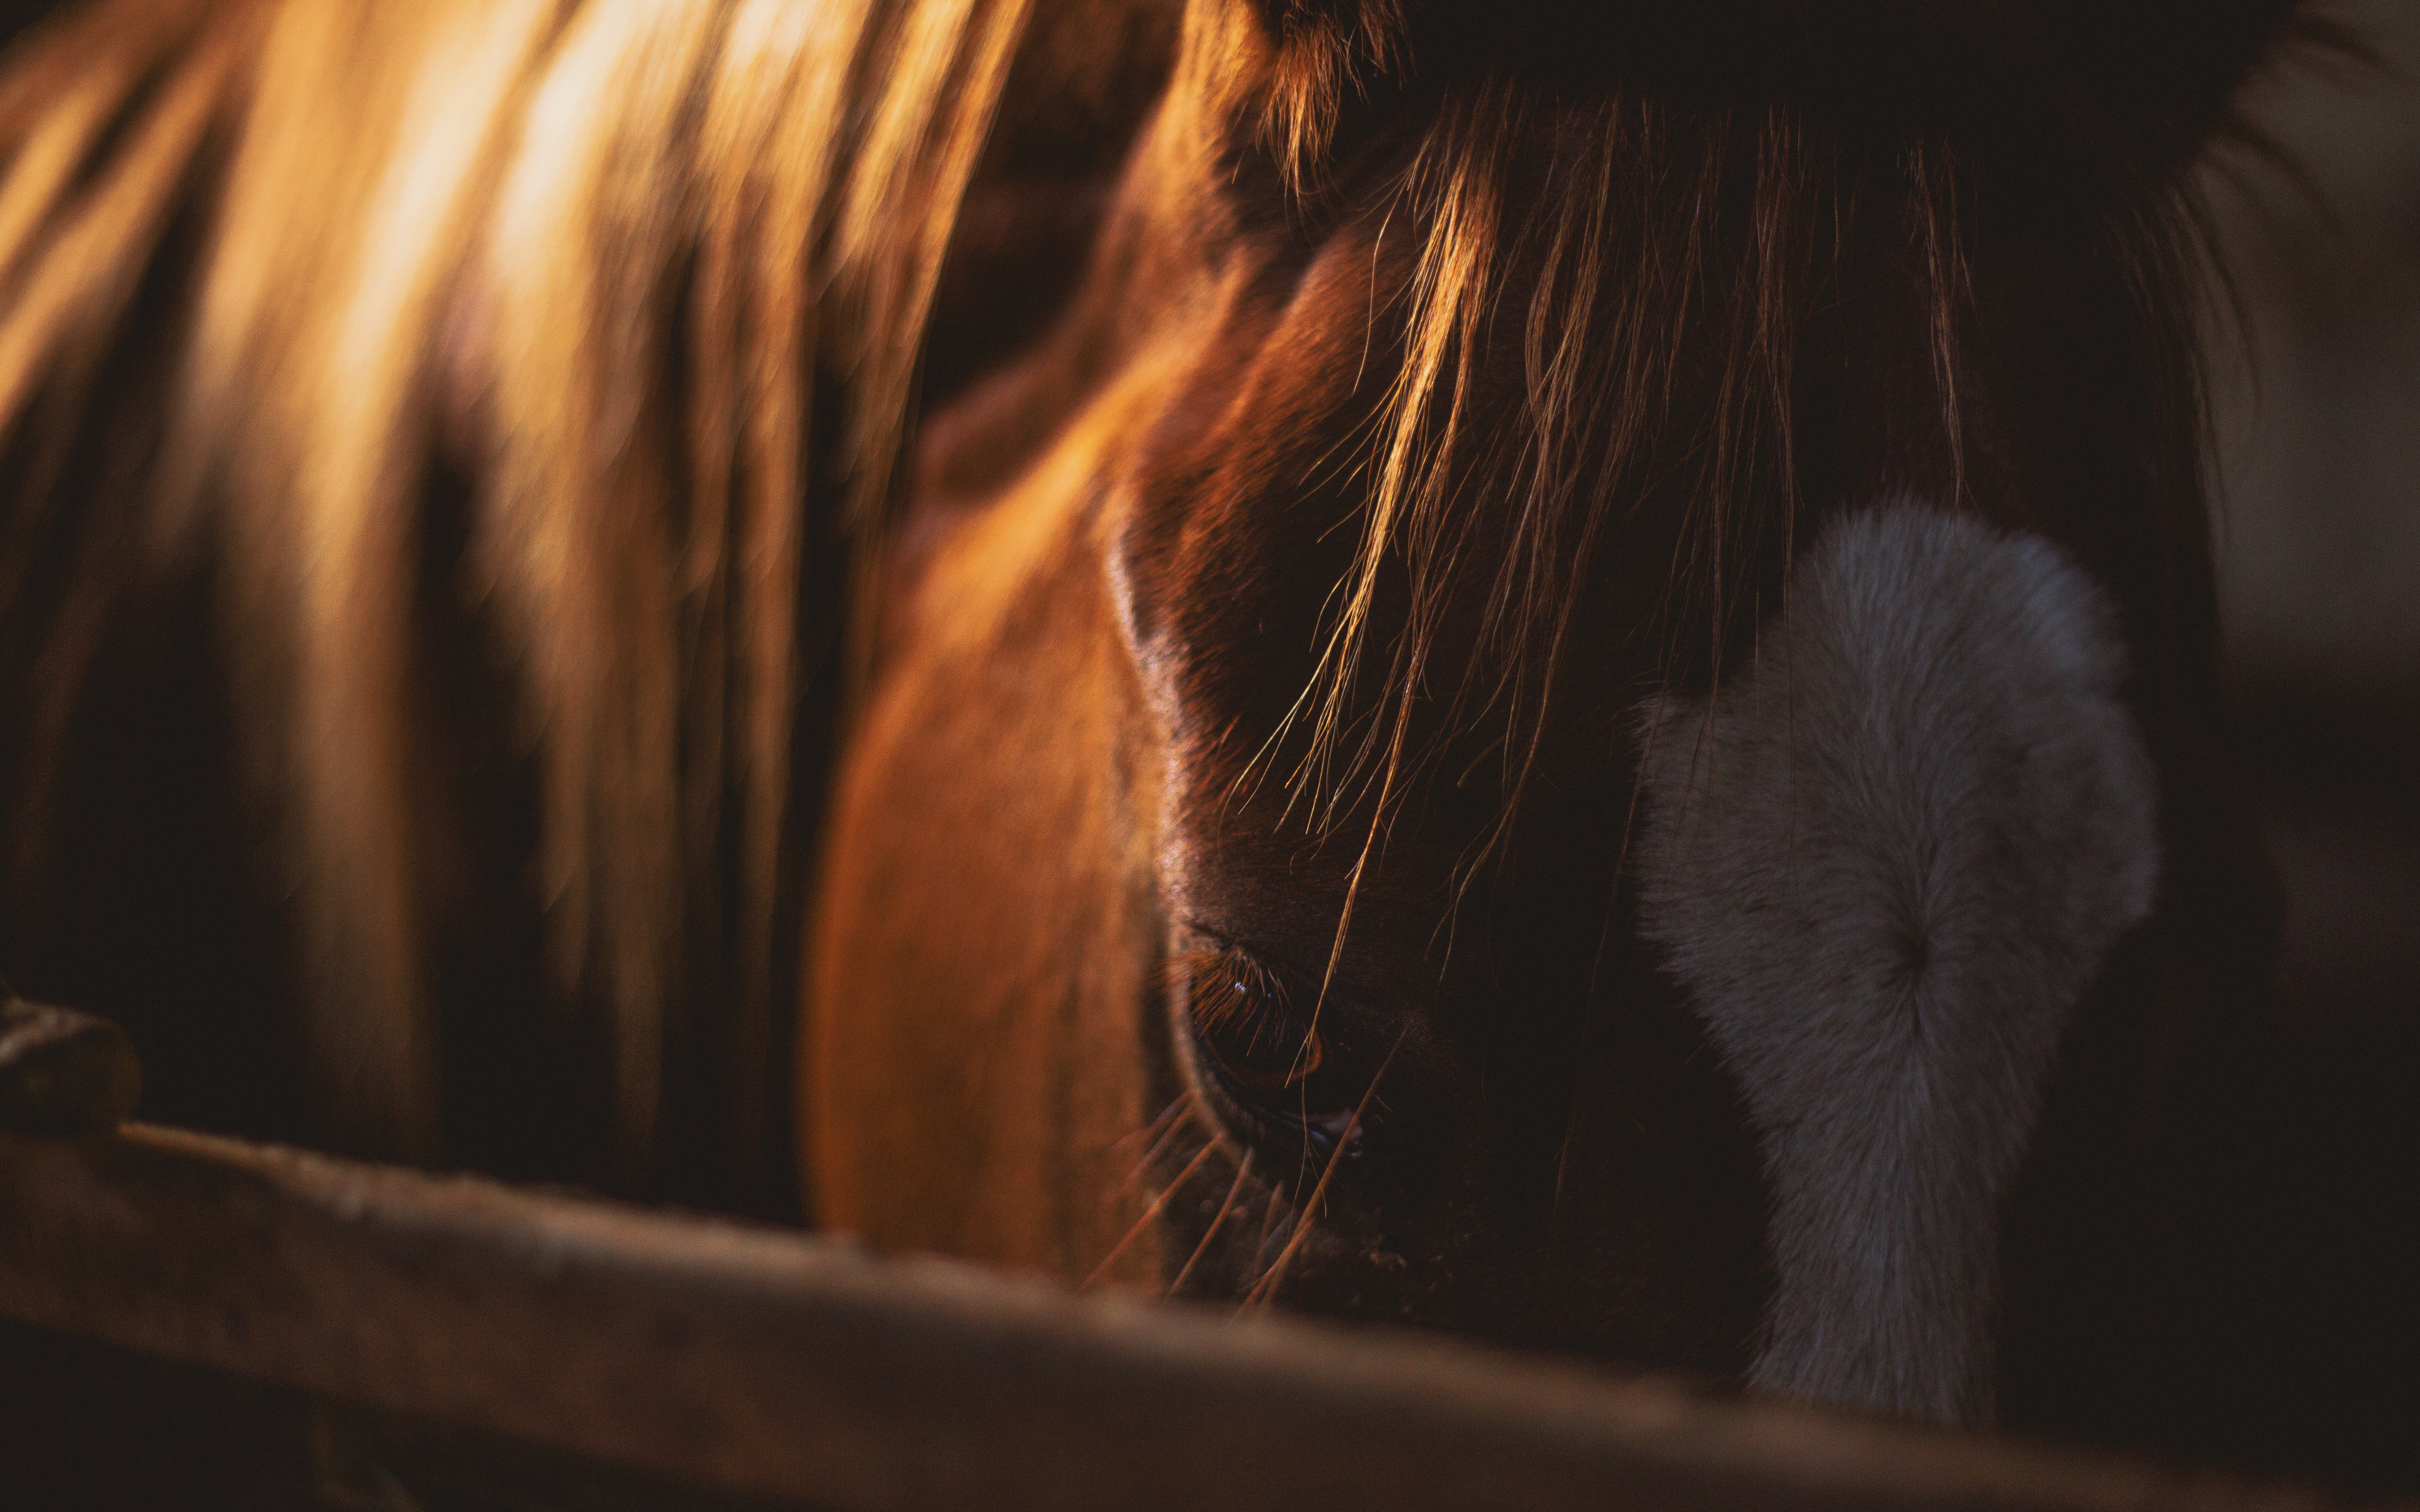
hair, horse, mane, light, eye, close up, sky, photography, livestock, eyelash, wildlife, darkness, long hair